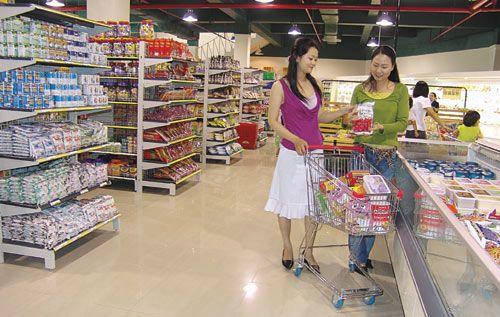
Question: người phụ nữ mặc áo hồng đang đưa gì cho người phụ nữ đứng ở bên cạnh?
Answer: một gói hàng